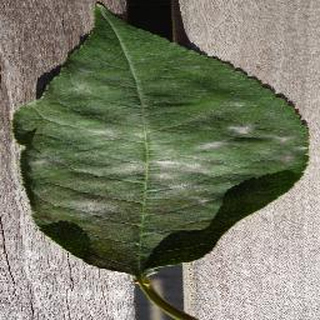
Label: cherry_powdery_mildew